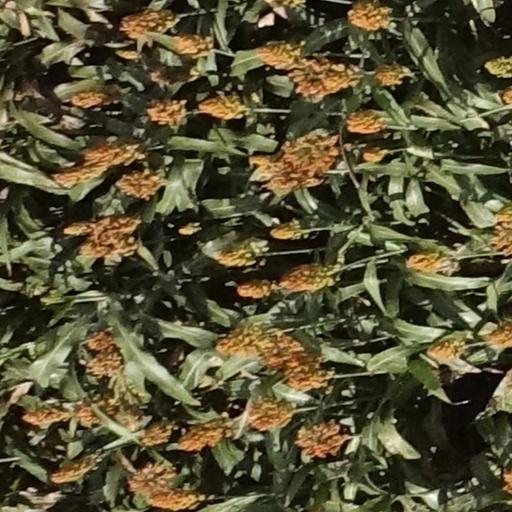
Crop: sorghum